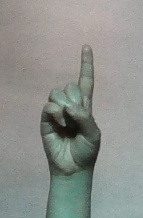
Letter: bb